Finding in the Temple

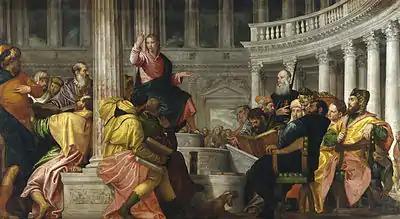
"Christ Among the Doctors", c. 1560, by Paolo Veronese

The Finding in the Temple — also called (particularly in art) Christ among the Doctors, the Disputation in the Temple, or variations of those names — is an episode in the early life of Jesus as depicted in the Gospel of Luke (chapter 2). It is the only event of the later childhood of Jesus mentioned in a canonical gospel.